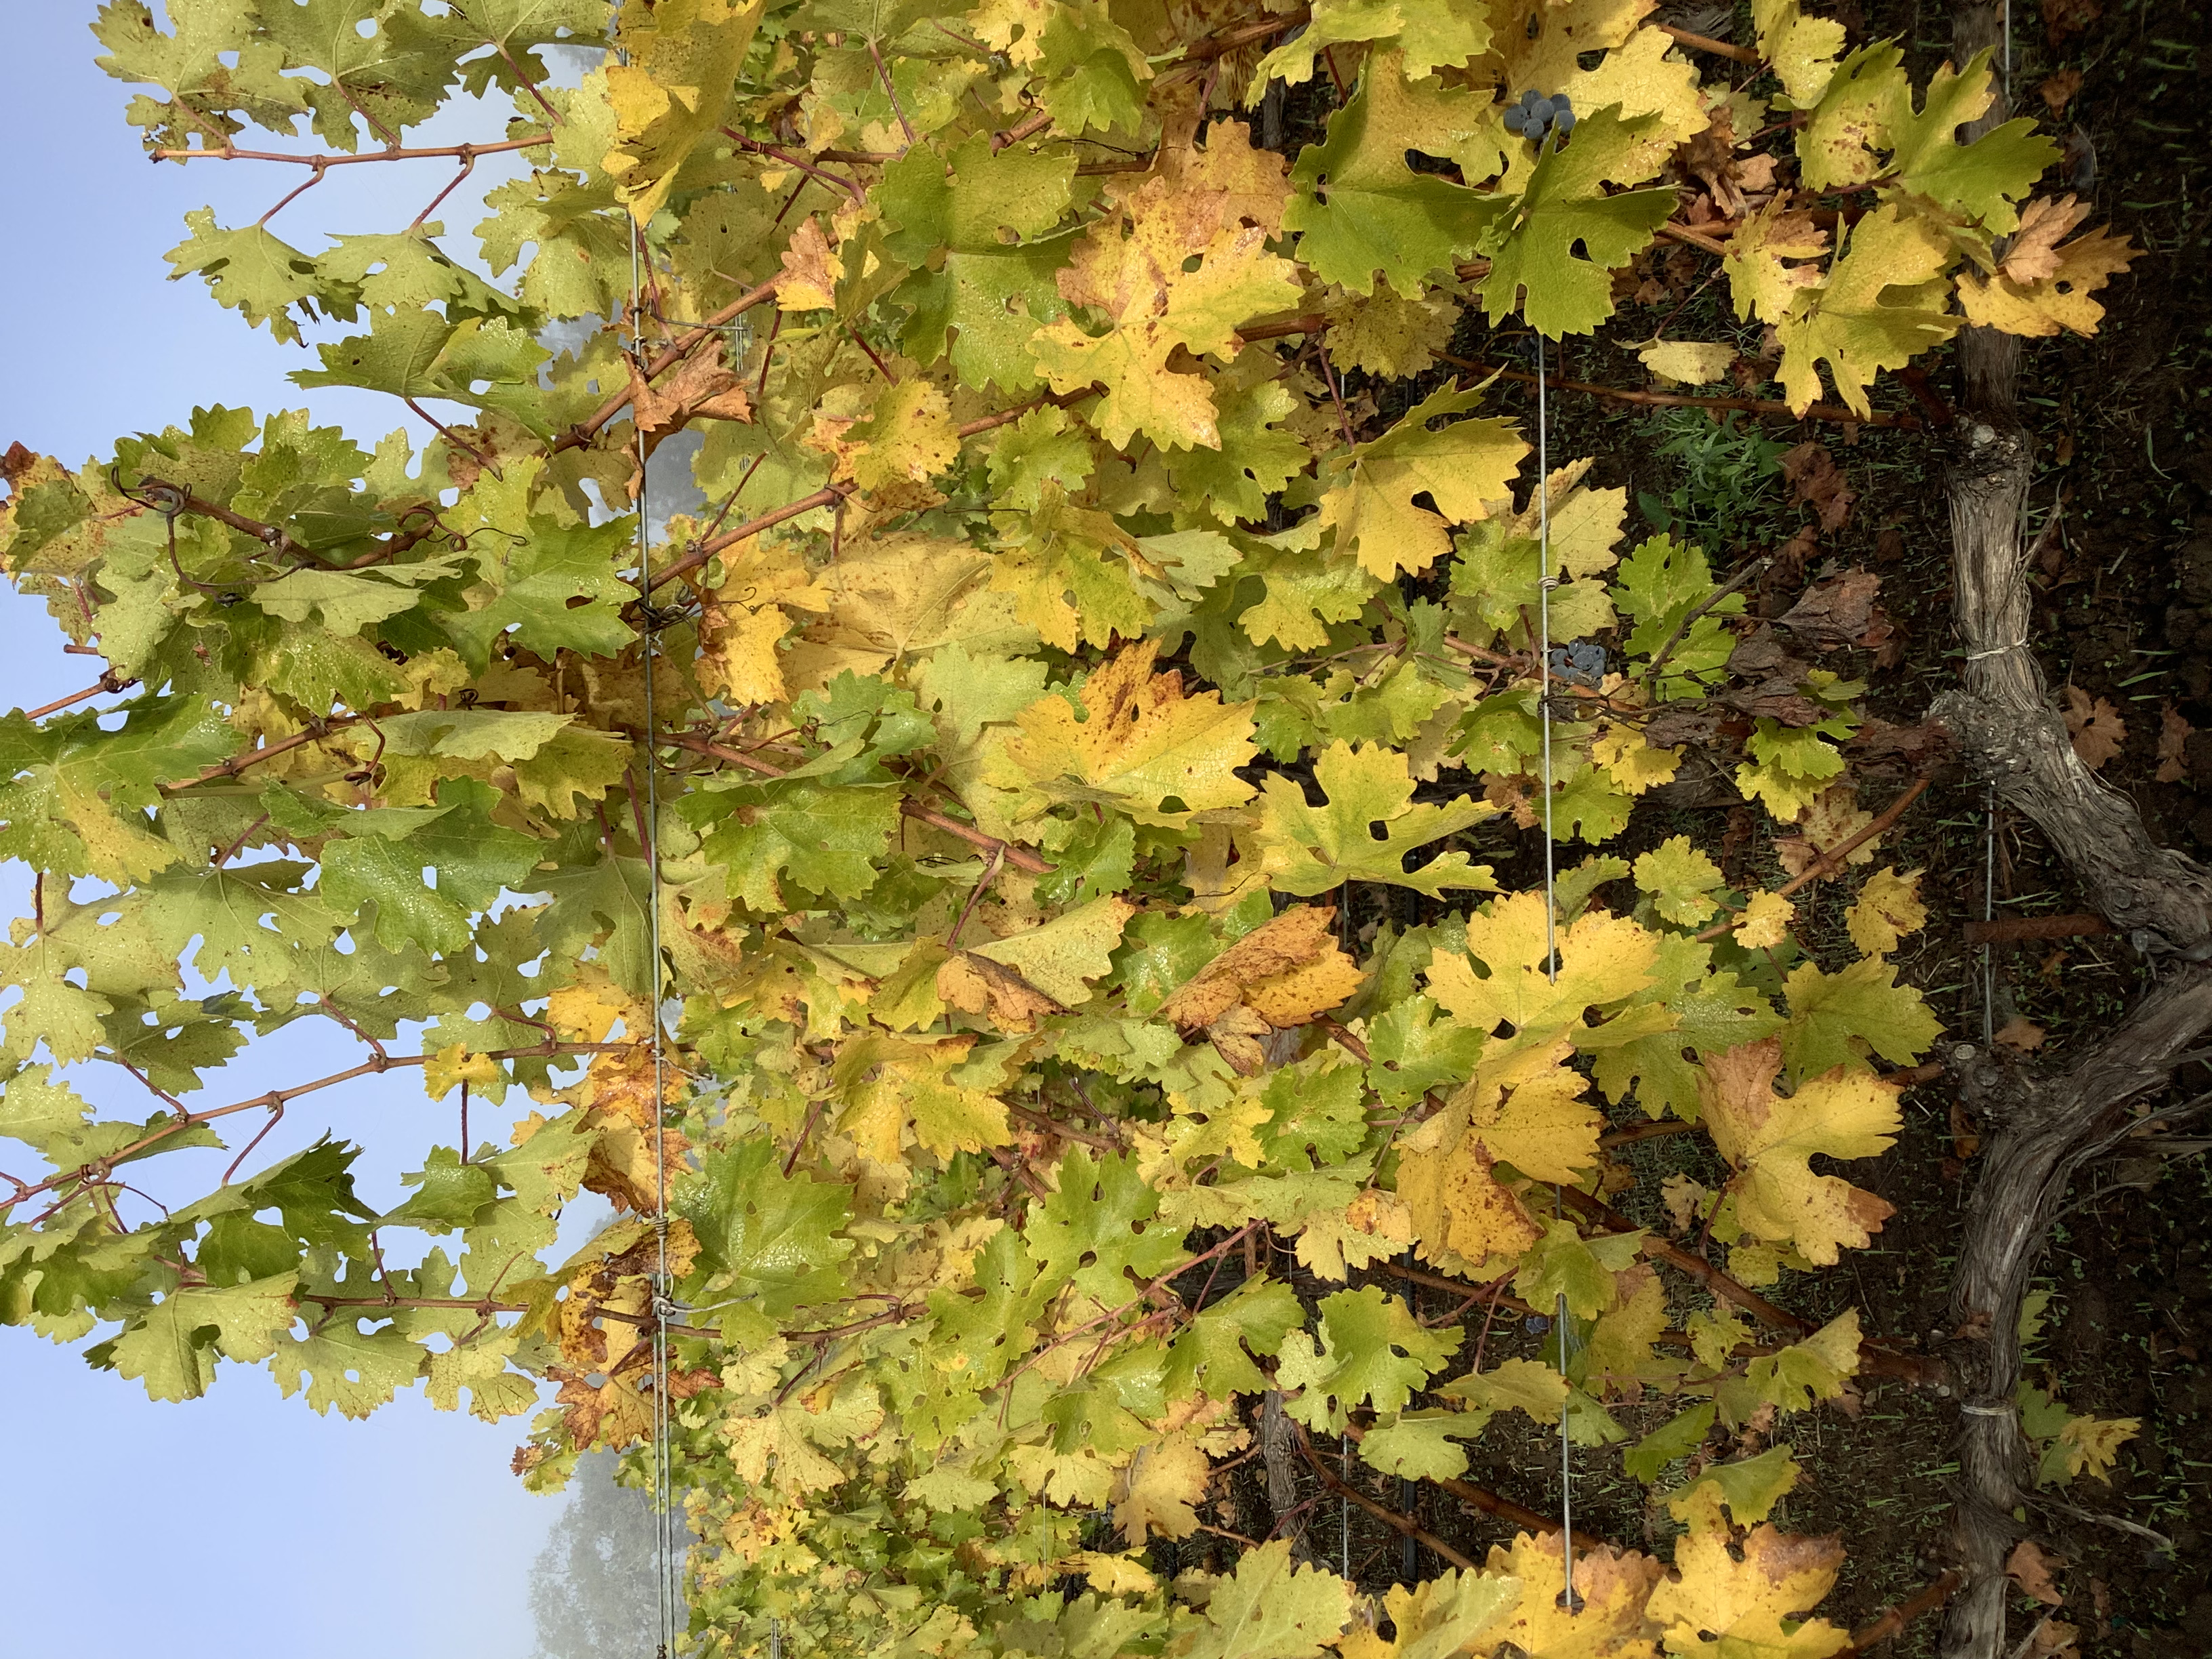
Label: No Virus